2017 World Junior Ice Hockey Championships – Division II

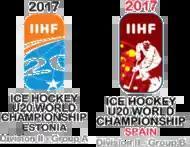

The 2017 IIHF Ice Hockey U20 World Championship Division II was a pair of international ice hockey tournaments organized by the International Ice Hockey Federation. Division II A was contested in Tallinn, Estonia and Division II B in Logroño, Spain. These tournaments represent the fourth and fifth tiers of the World Junior Ice Hockey Championships.